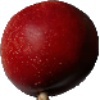
Label: Nectarine 1